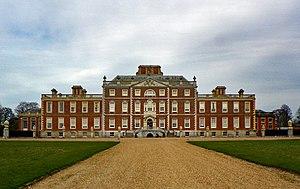
L'amiral Charles Philip Yorke, 4ᵉ comte de Hardwicke, PC, était un commandant de la marine britannique et un homme politique conservateur.
Philip Yorke, 1ᵉʳ comte de Hardwicke PC est un avocat et homme politique anglais qui a servi Lord grand chancelier. Il est un confident proche du duc de Newcastle, Premier ministre entre 1754 et 1756 et de 1757 à 1762.
Charles Philip Yorke, 5ᵉ comte de Hardwicke, titré vicomte Royston jusqu'en 1873, et surnommé Champagne Charlie pour son amour de la haute vie, est un aristocrate britannique, homme politique conservateur, dandy et en faillite.
Philip Yorke, 3ᵉ comte de Hardwicke KG, PC, FRS, connu sous le nom de Philip Yorke jusqu'en 1790, était un homme politique britannique.